Cold-fX

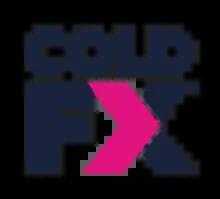
Brand logo

Cold-Fx is a product derived from the roots of North American ginseng ("Panax quinquefolius"). It was formulated by Jacqueline Shan, and originally manufactured by her company, Afexa Life Sciences (formerly called CV Technologies). Afexa was acquired by Valeant Pharmaceuticals in 2011. Bausch & Lomb, acquired by Valeant, is the marketing company for Cold-Fx, as of 2025.